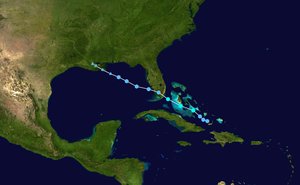
La saison cyclonique 2010 dans l'océan Atlantique nord s'est déroulée du 1ᵉʳ juin 2010 au 30 novembre 2010, selon la définition de l'Organisation météorologique mondiale. Elle liste une vingtaine de cyclones à la suite d'une Niña saisonnière modérée. La saison cyclonique 2010 est, après celles de 1995 et 1887, est la troisième plus longue liste cyclonique, avec 19. L'activité cyclonique 2010 de l'Atlantique nord a surpassé la saison cyclonique de la même année dans le nord-ouest de l'océan Pacifique.